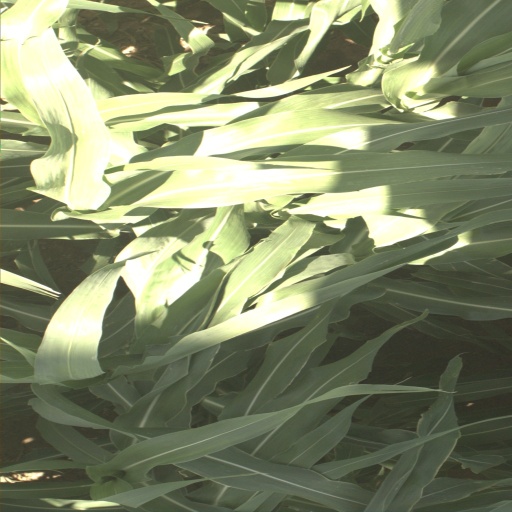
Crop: sorghum